2017 World Club Series

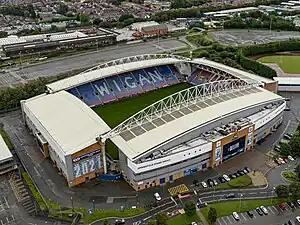
The DW Stadium hosted the match

This series was the first victory for Super League since the conception of the World Club Series, after the NRL won the last two series.